Scout staff

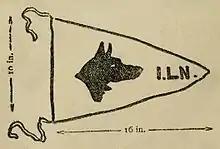
Baden-Powell's drawing of a Patrol Leader's pennant: "Each patrol leader has a small white flag on his staff with the head of his patrol animal shown in red cloth stitched on to it on both sides. Thus the 'Wolves' of the 1st London Troop would have the flag shown below".

When Robert Baden-Powell devised his scheme of Scout citizenship training for boys, published in 1908 in "Scouting for Boys", he recommended that Scouts should carry "a strong stick, about as high as your nose, marked in feet and inches for measuring". After listing the various uses to which the staff could be put, he added "If you get the chance, cut your own staff, but remember to get permission first". It was said to have been based on a staff used by a Royal Engineers officer during the Fourth Anglo-Ashanti War. In August 1917, Baden-Powell wrote a critical article in the Headquarters Gazette about "the matter of Scouts being allowed to parade without their staffs, which for several reasons is regrettable". In the same article, he lists the cultural roots of the Scout staff which he claimed were "the scouts of Cuhulain armed with staffs, the pilgrims... with their cockle-shells and staffs, the 'prentice bands of London with their cloth yards and their staffs, the merry men of Robin Hood with bows and quarter staffs, down to the present-day mountaineers, war-scouts, and explorers".